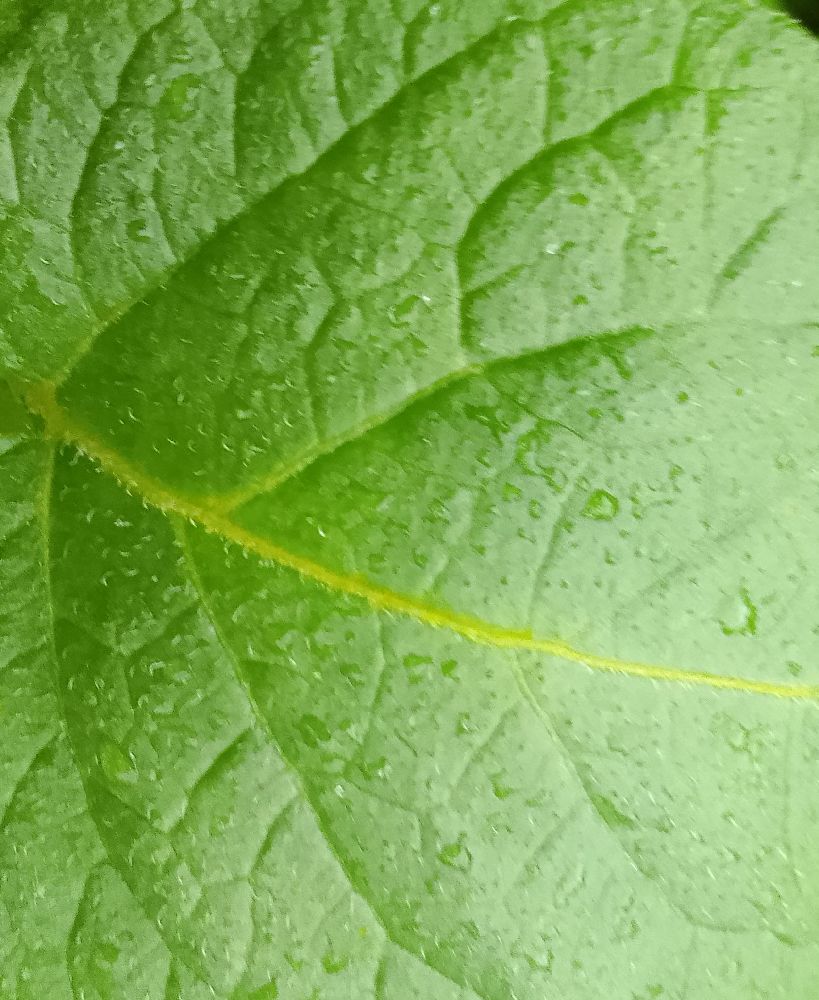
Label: Healthy